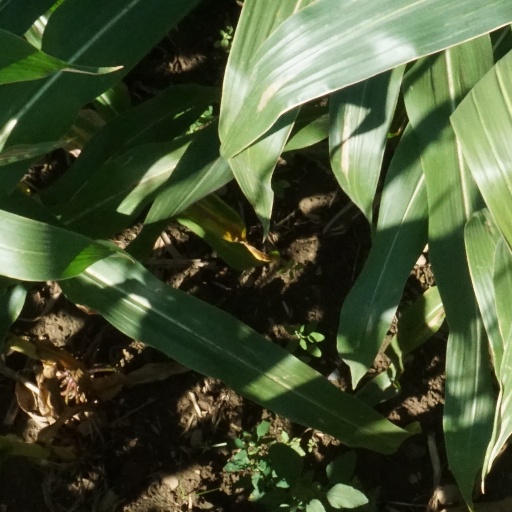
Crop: maize; corn